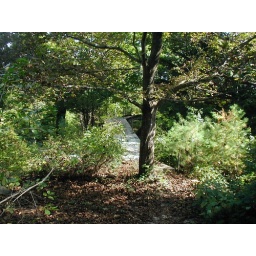
Ramp to bridge over train tracks